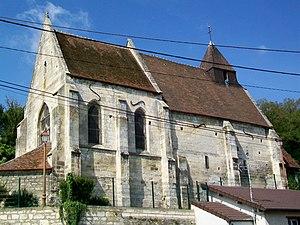
L'église Saint-Leufroy depuis le nord-est.
L'église Saint-Leufroy est une église catholique paroissiale située à Thiverny, commune de l'Oise. C'est un édifice de dimensions très modestes de seulement quatre travées, qui illustre comment les principes architecturaux mis au point pour les grandes églises ont pu être transposés sur une plus petite échelle tout en prenant en compte les contraintes budgétaires. La moitié des murs de la nef provient de la précédente église romane du XIᵉ siècle, et le portail à bâtons brisés d'autour de 1130 est également roman. La nef a été reconstruite dans le style gothique vers 1230 / 1240 et est influencée par l'ancienne nef de l'église Saint-Médard de Creil. Le chœur a été remplacé une génération plus tard par une construction presque austère, décorée avec parcimonie. Il contient toutefois un rare fragment de vitrail d'origine, qui représente le saint patron de l'église, saint Leufroy d'Évreux. L'église a été inscrite monument historique par arrêté du 16 octobre 1930. Elle a connu plusieurs restaurations et se présente aujourd'hui dans un parfait état de conservation.